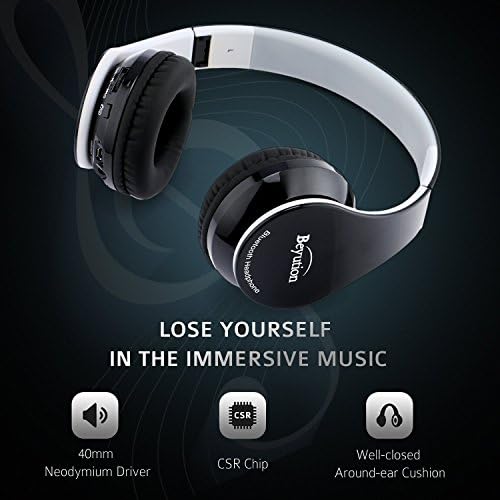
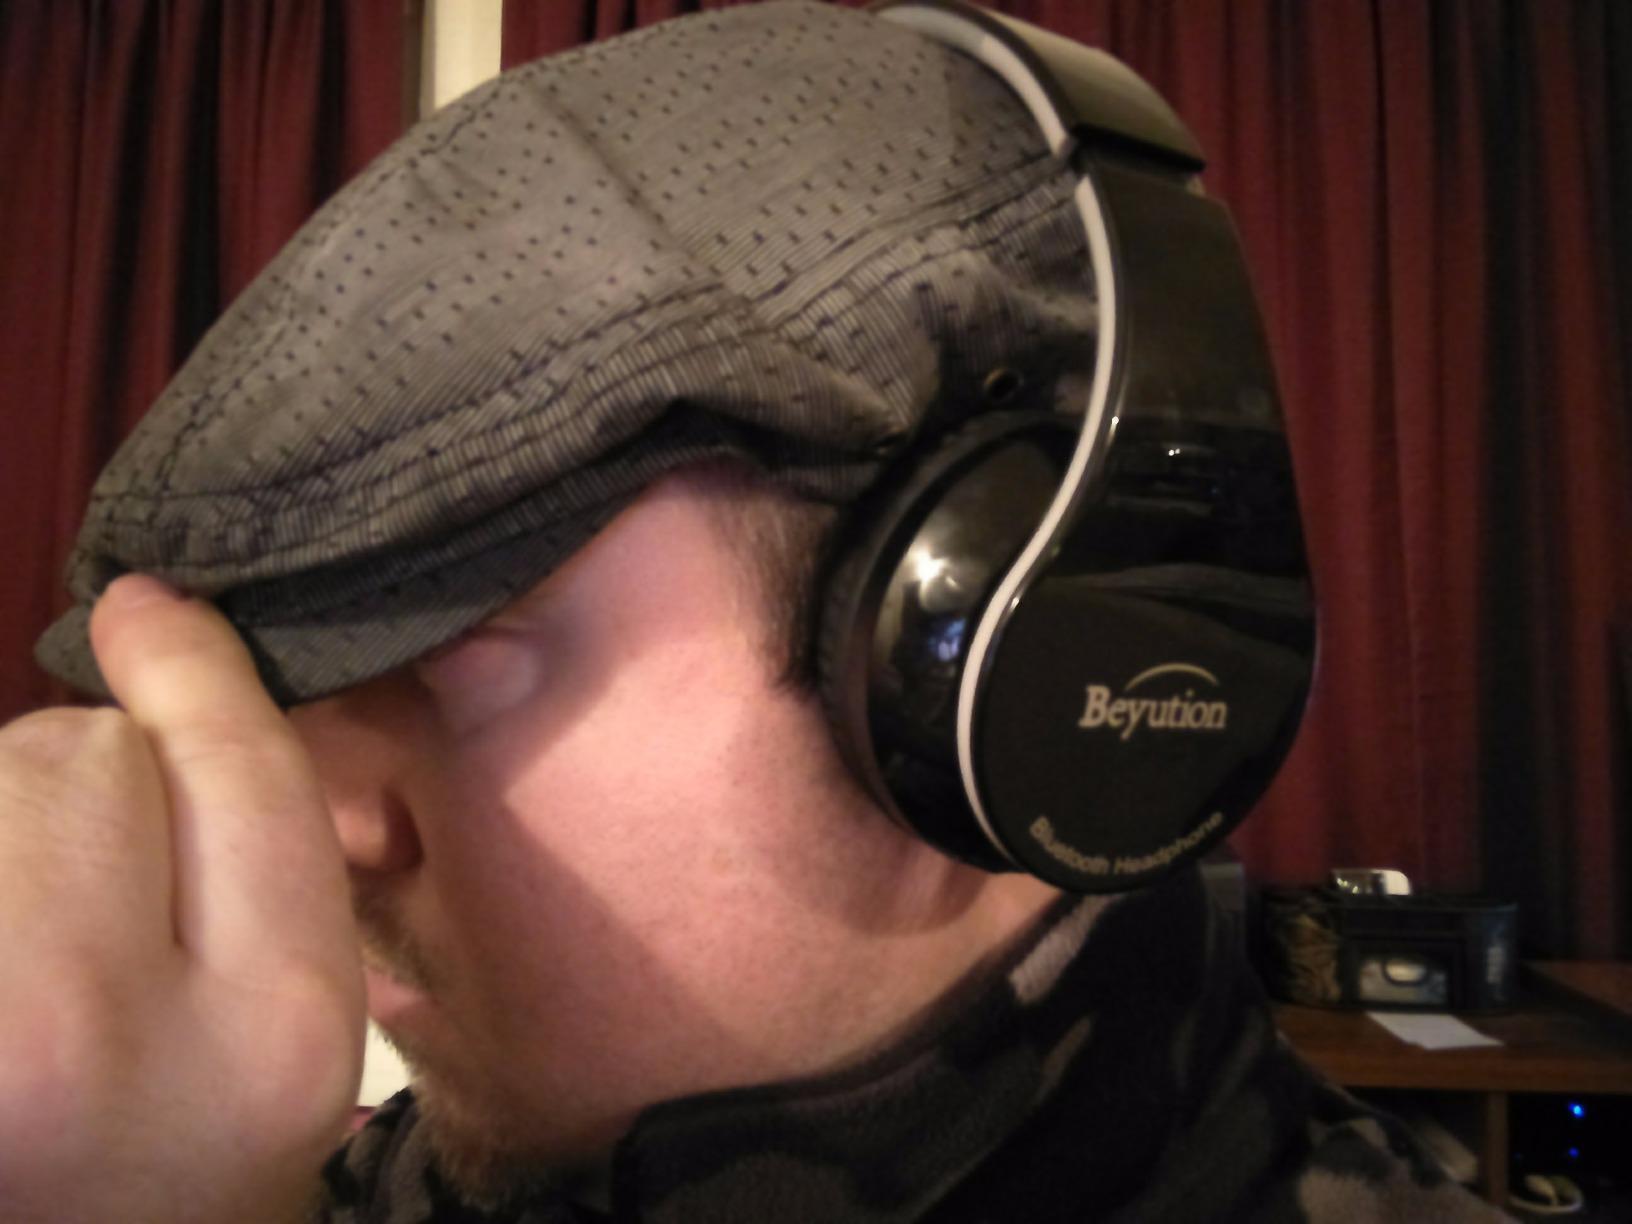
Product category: headphones
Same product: yes